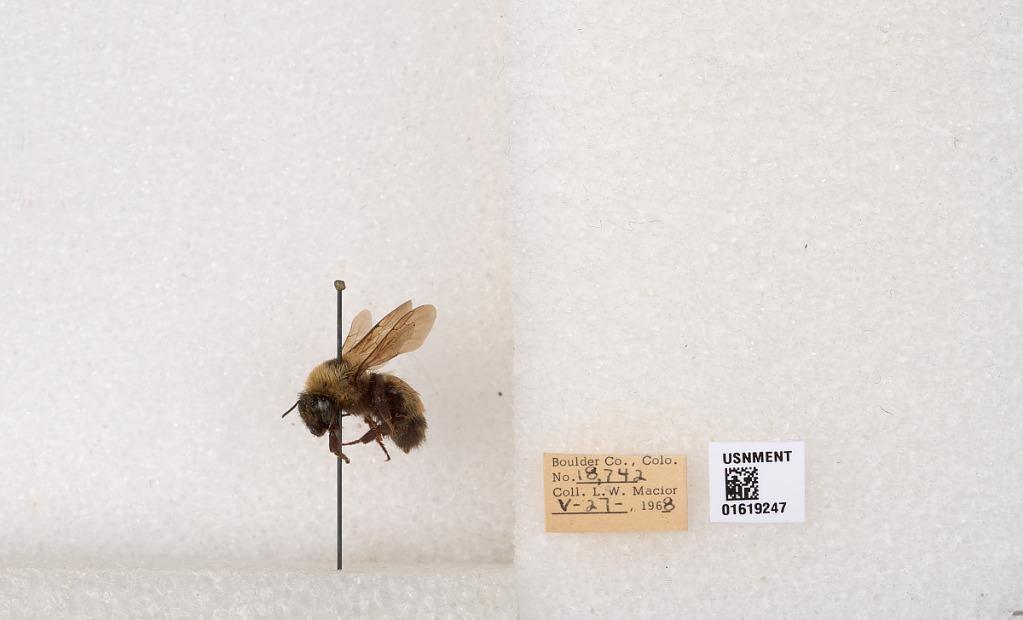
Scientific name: Bombus (Bombus) nevadensis Cresson